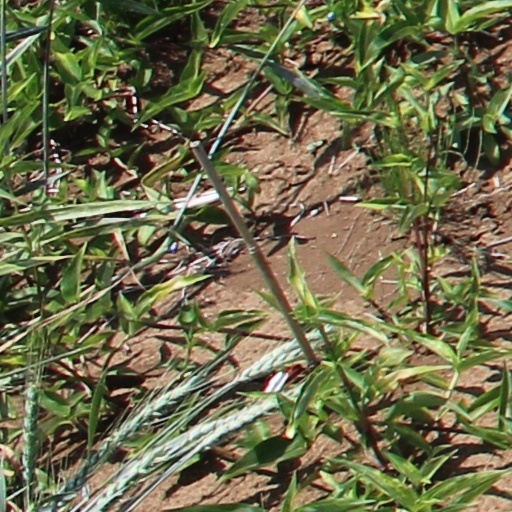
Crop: wheat